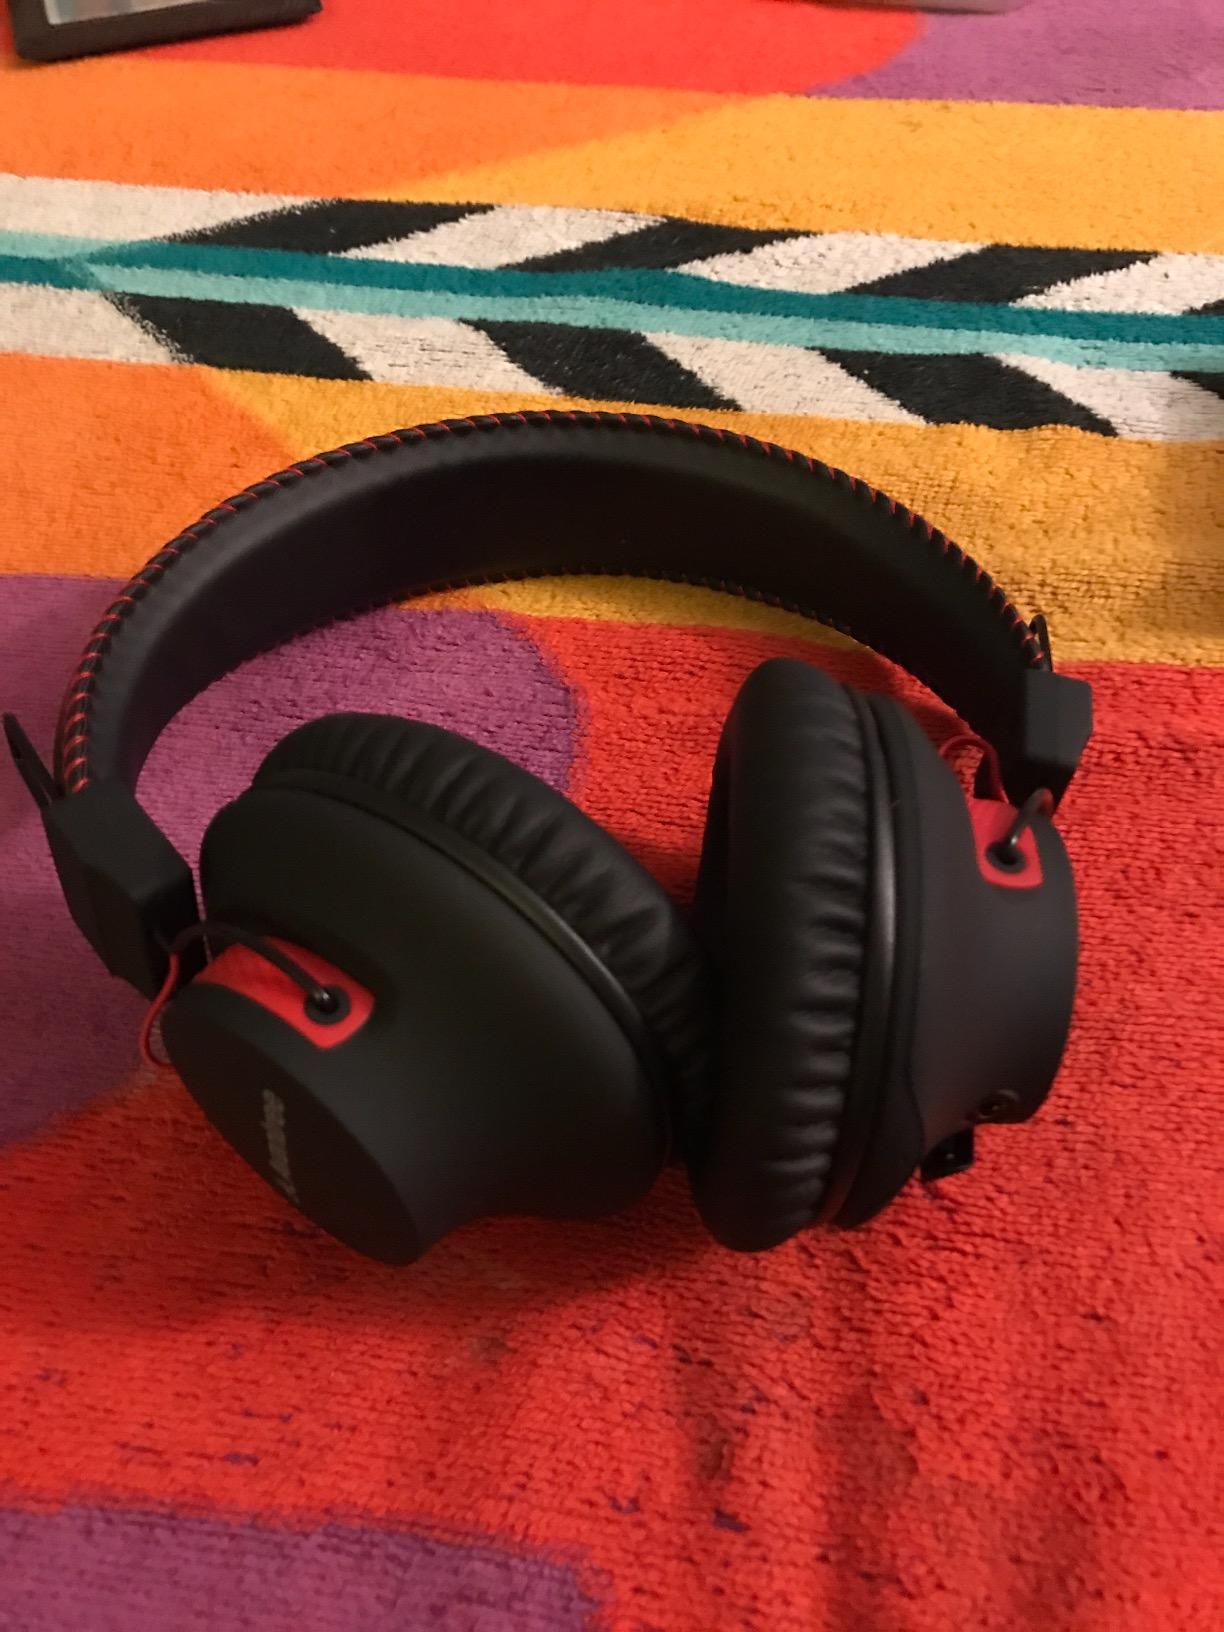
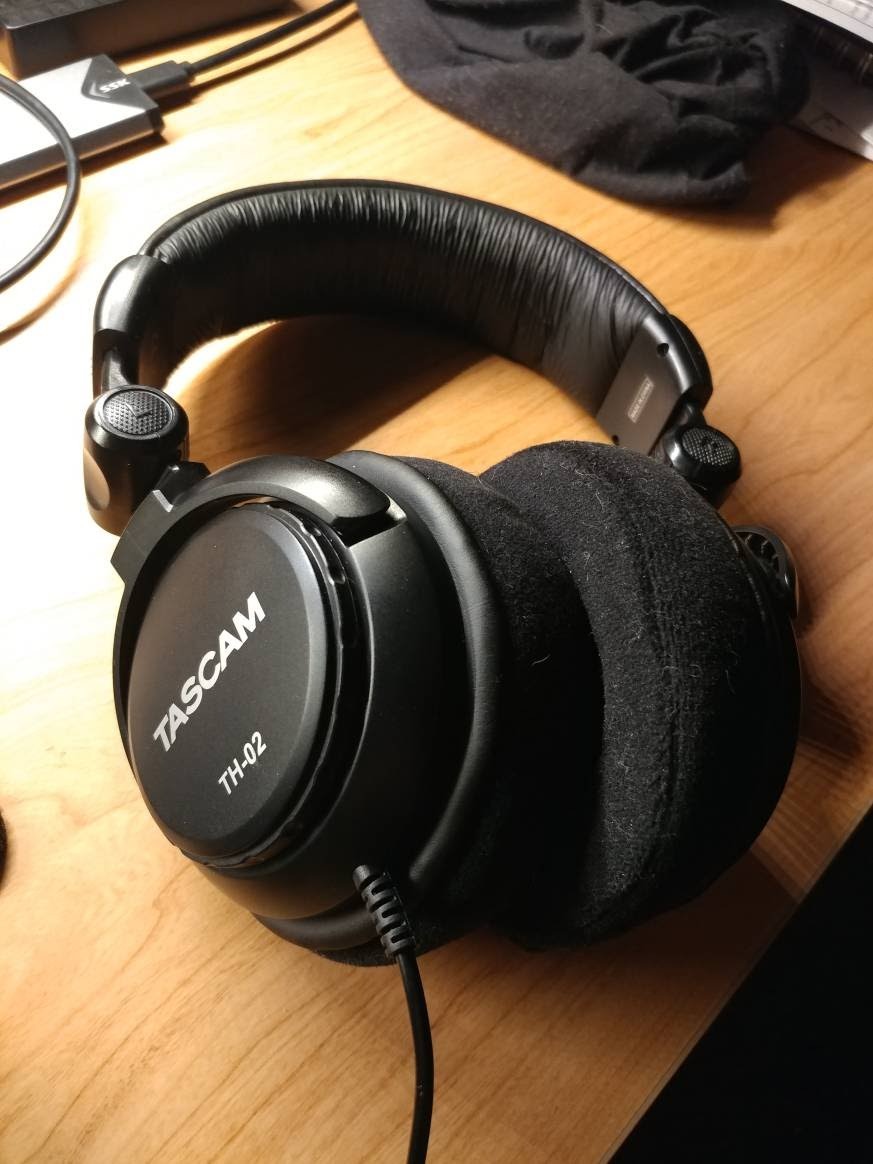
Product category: headphones
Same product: no